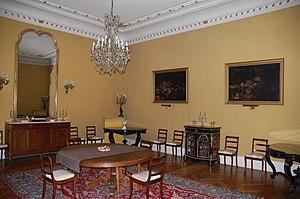
salle à manger du palais niel
Toulouse, à la tête d'un vaste comté au Moyen Âge, puis capitale de la province de Languedoc jusqu'à la Révolution, a tout au long de son histoire compté parmi les principales villes de France. Centre de pouvoir, la ville a conservé jusqu'à nos jours de nombreux hôtels particuliers édifiés par ses élites : capitouls, marchands fortunés et noblesse de robe liée au Parlement de Toulouse notamment.
Le Palais Niel est la plus prestigieuse demeure construite à Toulouse au cours du XIXᵉ siècle. Elle fut construite pour le maréchal de France Adolphe Niel entre 1863 et 1868. Il est situé Rue Montoulieu Saint-Jacques, en bordure des allées François Verdier et du square Boulingrin.